Extinction event

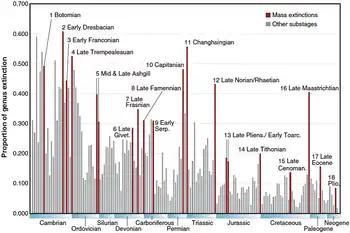
Major Phanerozoic extinctions tracked via proportional genera extinctions by Bambach (2006)

Though Sepkoski died in 1999, his marine genera compendium was formally published in 2002. This prompted a new wave of studies into the dynamics of mass extinctions. These papers utilized the compendium to track origination rates (the rate that new species appear or speciate) parallel to extinction rates in the context of geological stages or substages. A review and re-analysis of Sepkoski's data by Bambach (2006) identified 18 distinct mass extinction intervals, including 4 large extinctions in the Cambrian. These fit Sepkoski's definition of extinction, as short substages with large diversity loss and overall high extinction rates relative to their surroundings.